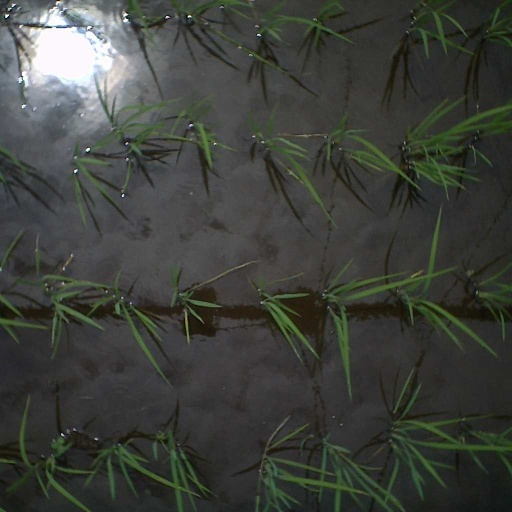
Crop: rice